243 Ida

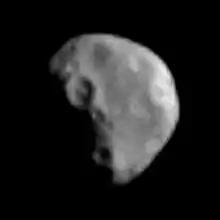
An image of Dactyl captured by the "Galileo" spacecraft during its 1993 flyby.

Ida has a moon named Dactyl, official designation (243) Ida I. It was discovered in images taken by the "Galileo" spacecraft during its flyby in 1993. These images provided the first direct confirmation of an asteroid moon. At the time, it was separated from Ida by a distance of , moving in a prograde orbit. Dactyl is heavily cratered, like Ida, and consists of similar materials. Its origin is uncertain, but evidence from the flyby suggests that it originated as a fragment of the Koronis parent body.